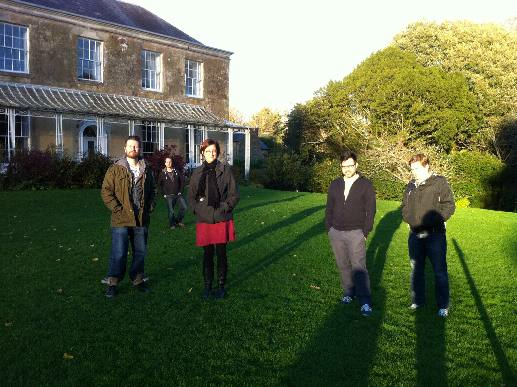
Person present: Yes